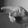
ASL letter: P